51st Fighter Squadron

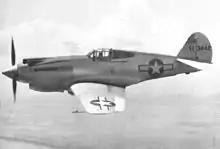
51st Fighter Squadron Curtiss P-40C 41-13442

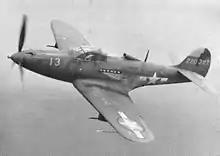
51st Fighter Squadron Bell P-39Q-5-BE Airacobra 42-2039

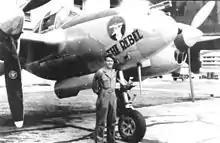
51st Fighter Squadron P-38 Lightning with squadron emblem

The 51st Fighter Squadron is an inactive United States Air Force unit. Its last assignment was with the 6th Fighter Wing, based at Howard Field, Canal Zone. It was inactivated on 15 October 1946.